Victorian Trades Hall Council

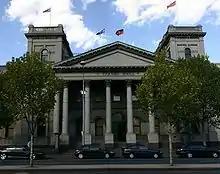
Victorian Trades Hall, the headquarters of the Victorian Trades Hall Council

In 1856 stonemasons in Melbourne won the eight-hour day, one of the first occasions in the world where organised workers had achieved this without loss of pay. The same year "Melbourne Trades Hall Committee" was formed and received a grant of land to build a Melbourne Trades Hall. The world's first workers' parliament, the Trades Hall was built on the site in 1859. It was built in the style of the parliament buildings which were just down the road, and over the years has been further developed. With increasing activity during the 1880s in the Australian labour movement the committee became a Council to reflect its expanding role, though the full title, "Victorian Trades Hall Council" was only formally adopted in 1968.